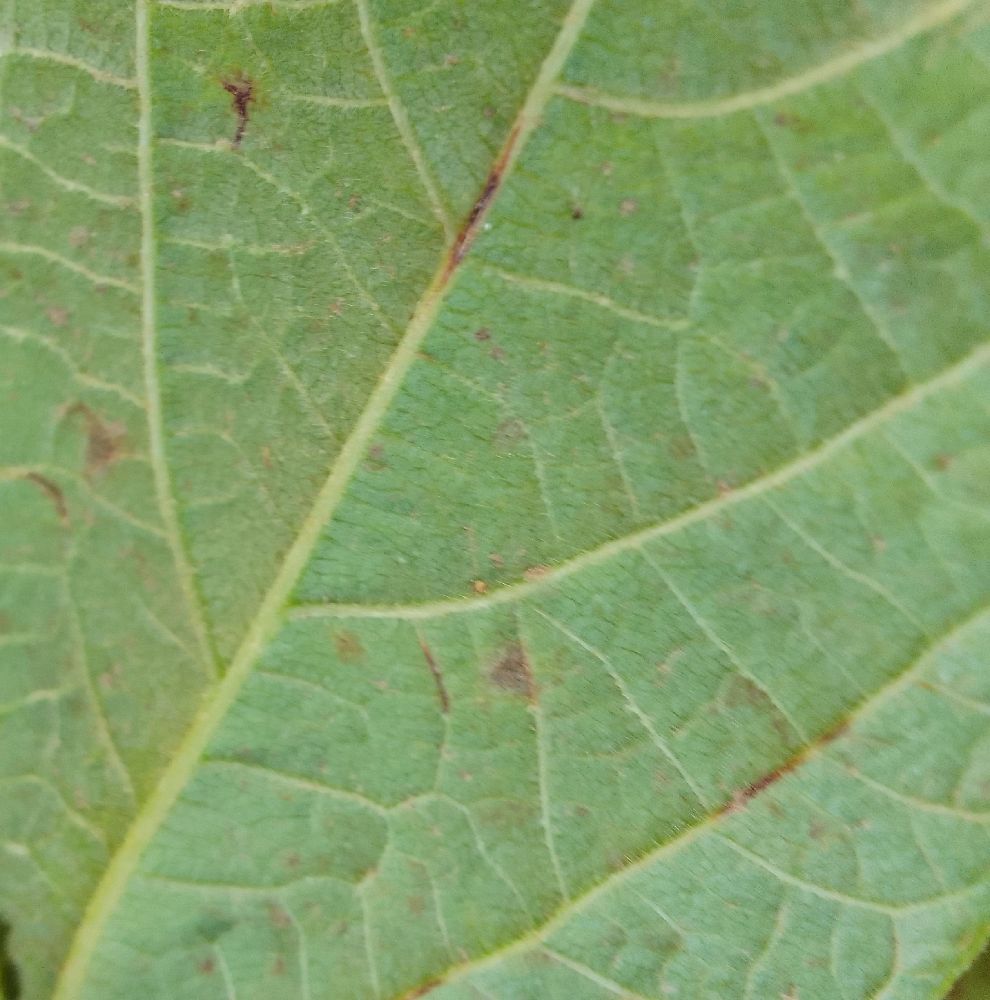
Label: anthracnose